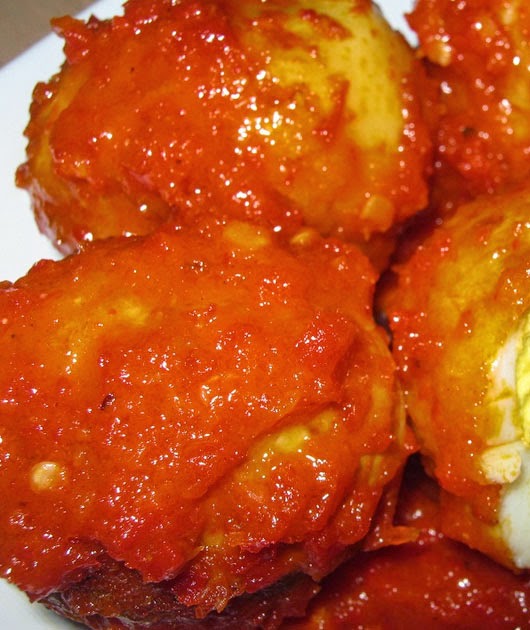
Label: telur_balado